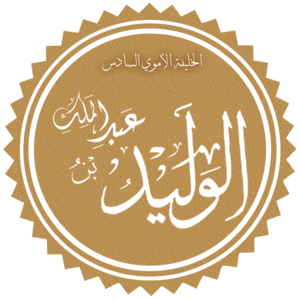
Al-Walid 1.
Al-Walid ibn Abd al-Malik eller Al-Walid 1. var kalif af Umayyade-kalifatet fra 705 indtil 715.